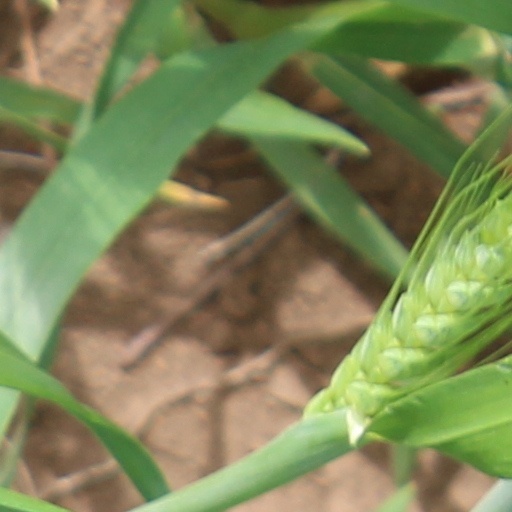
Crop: wheat